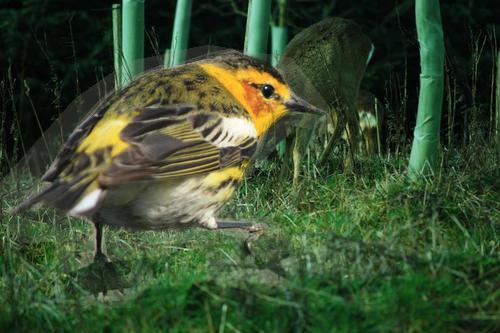
Bird species: Cape_May_Warbler
Bird type: landbird
Background: land